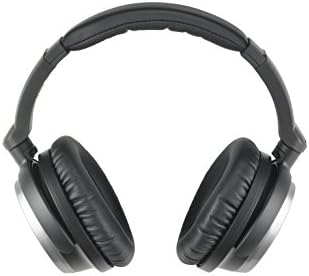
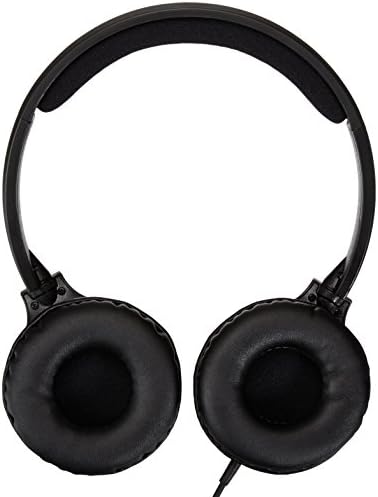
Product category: headphones
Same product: no